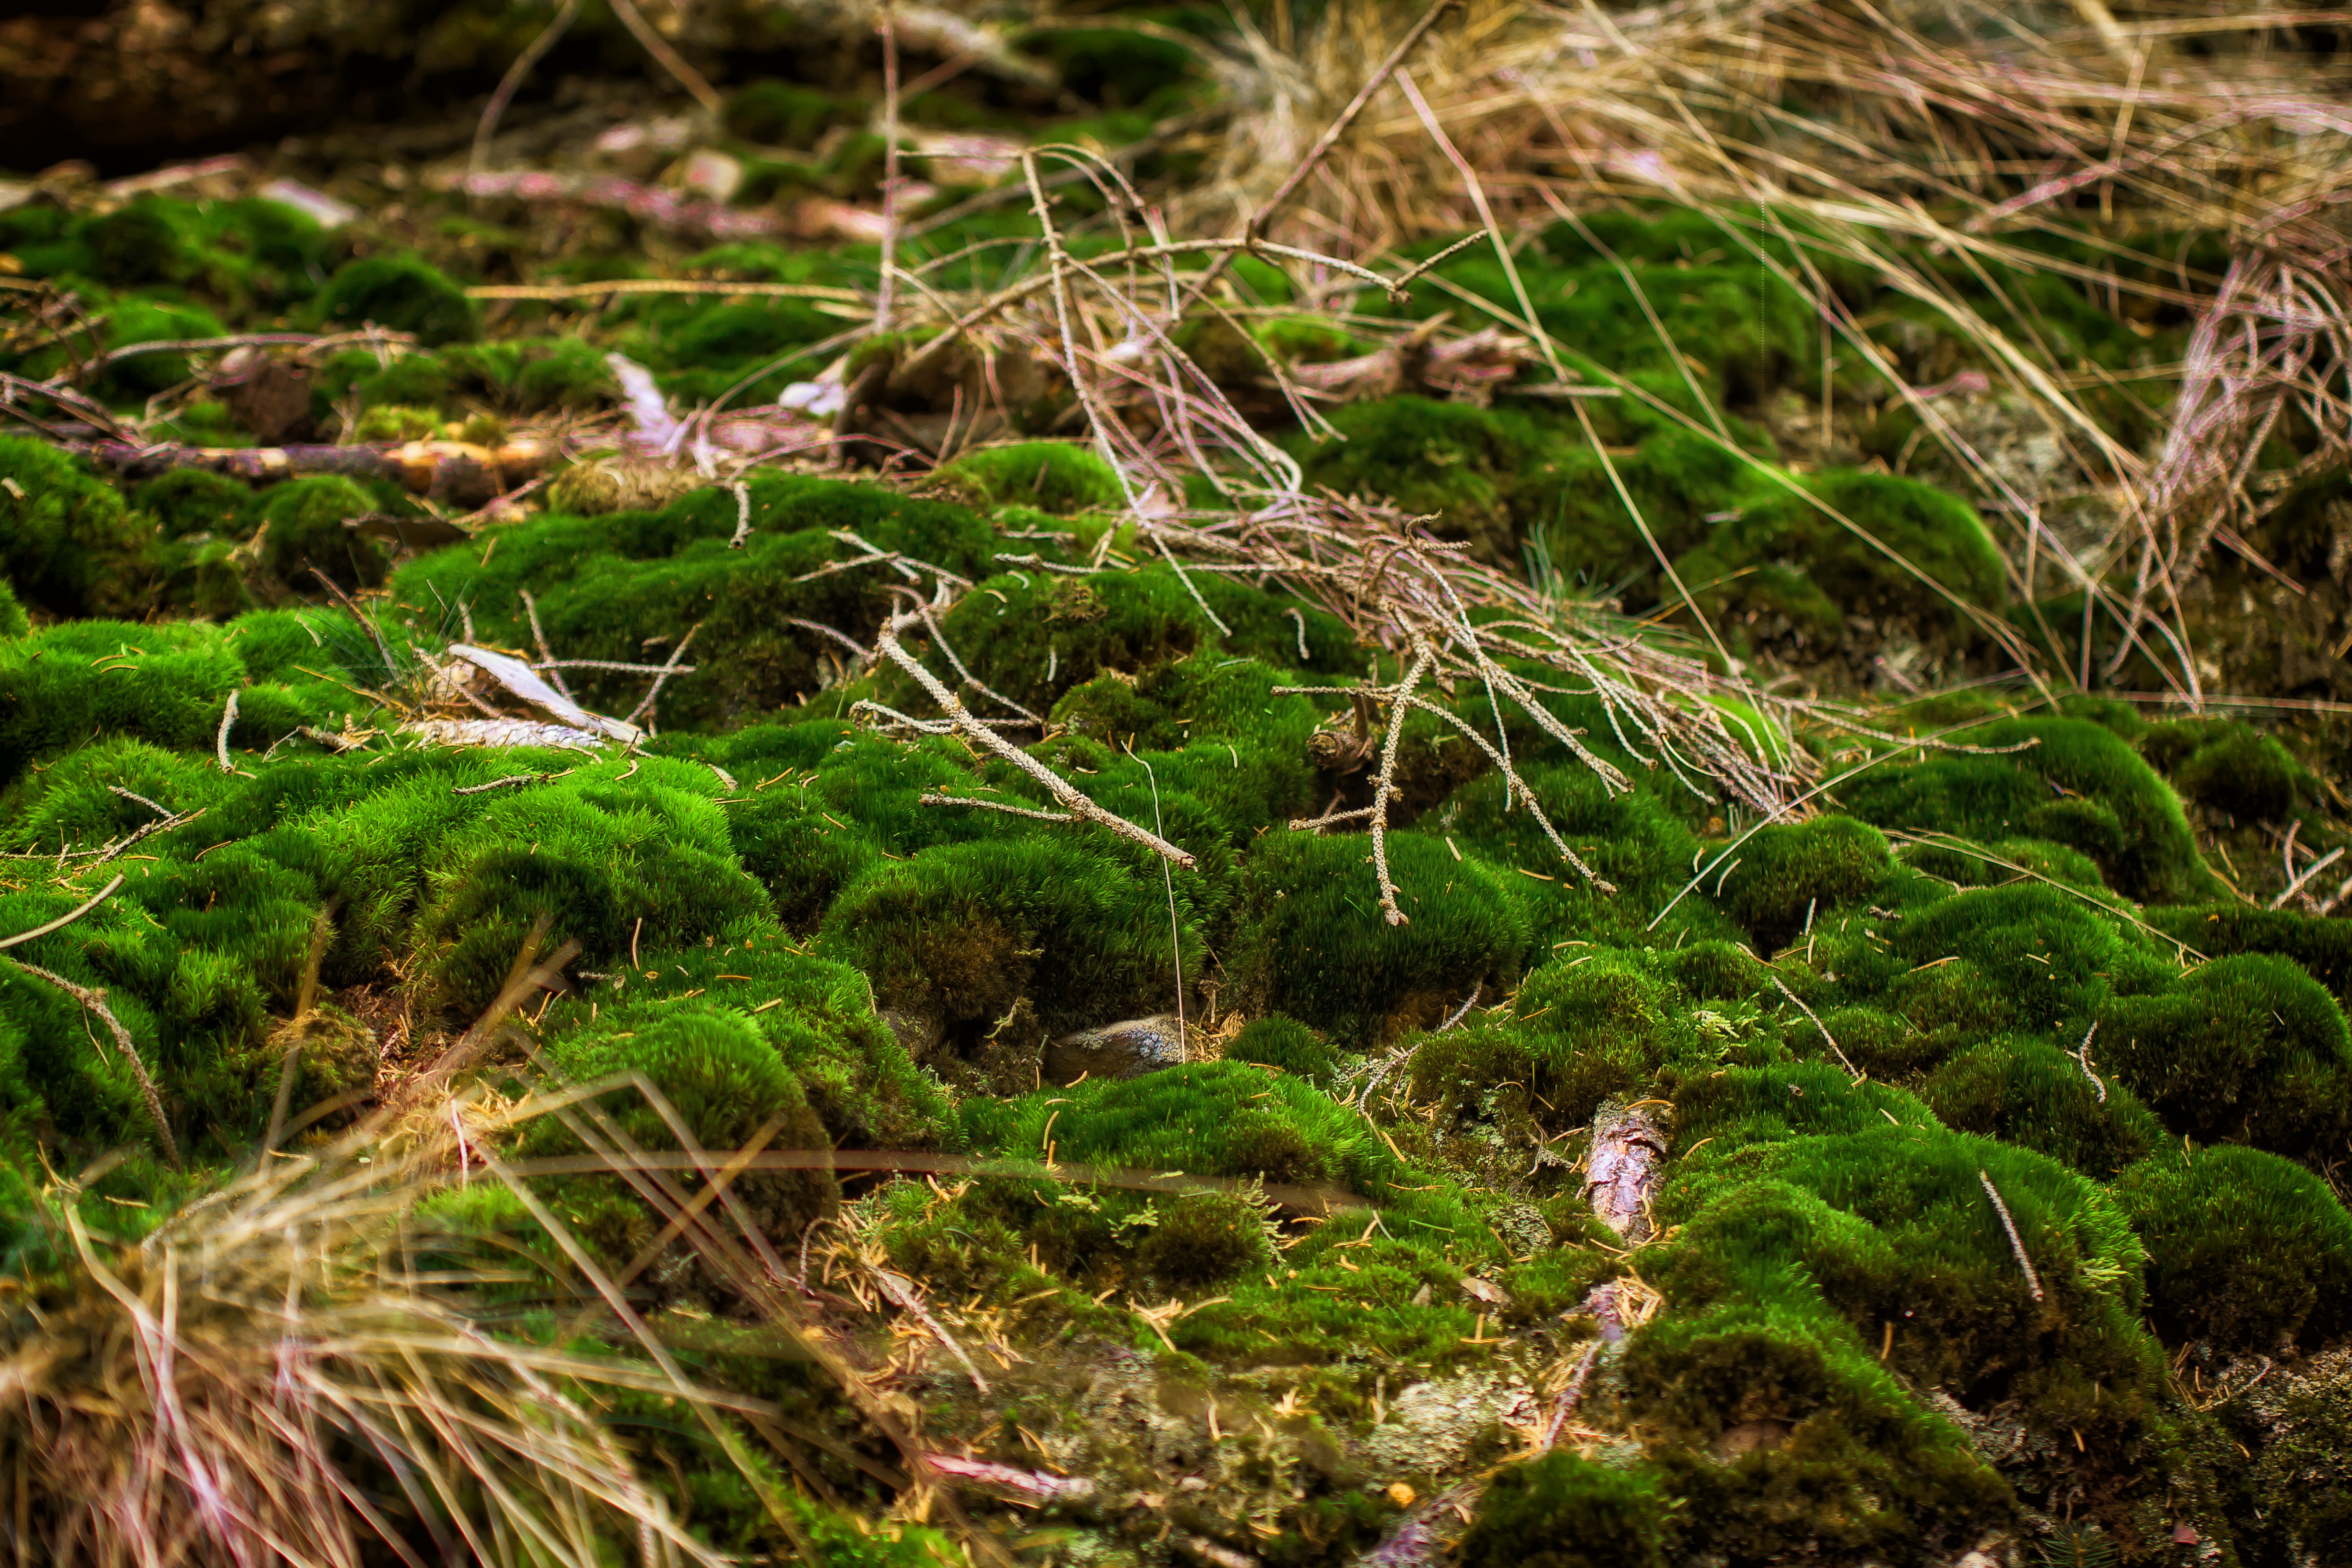
tree, water, nature, forest, branch, plant, leaf, moss, wildlife, green, fluffy, jungle, soil, flora, fauna, lichen, vegetation, rainforest, wetland, soft, woodland, habitat, ecosystem, bemoost, fairy tale forest, moss fliegenpilz, old growth forest, natural environment, land plant, non vascular land plant